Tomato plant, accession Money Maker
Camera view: vertical (180 deg); turntable rotation: 180 degrees
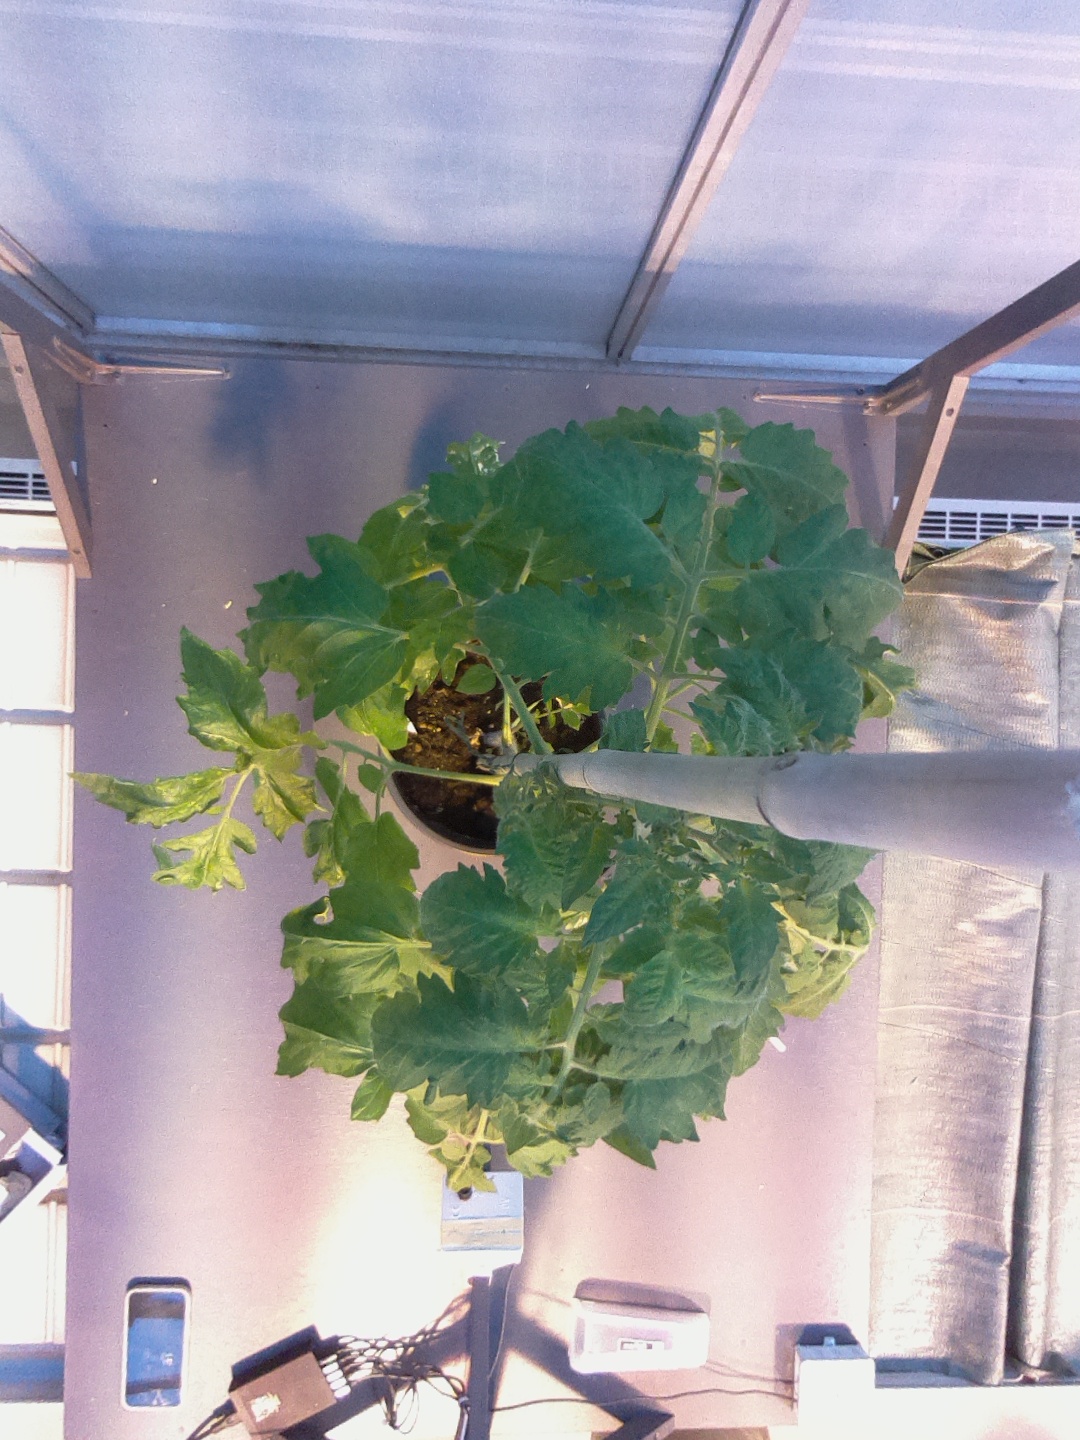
BBCH growth stage 63: 30%-40% of flowers open